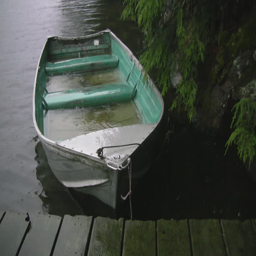
a waterlogged fishing boat tied up to a rainy dock .